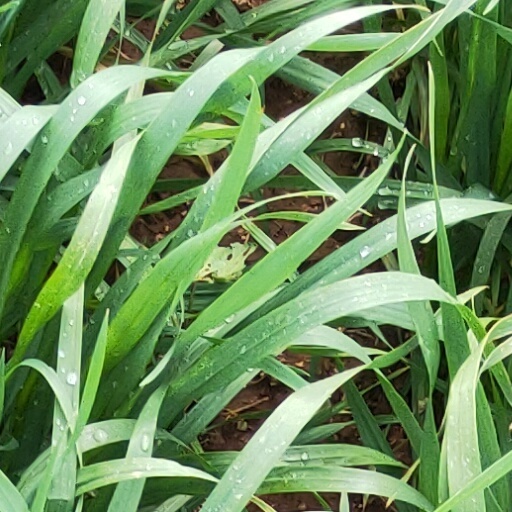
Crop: wheat